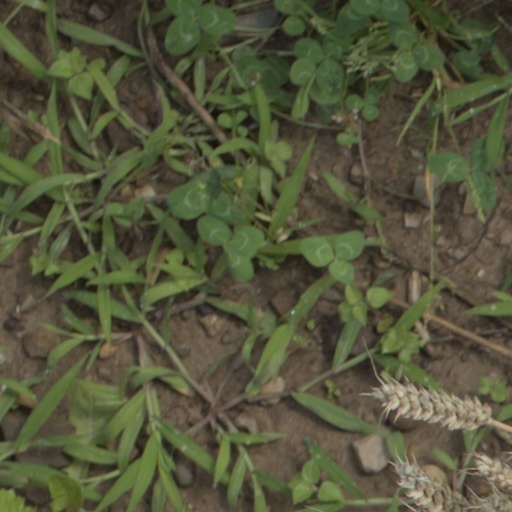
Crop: wheat